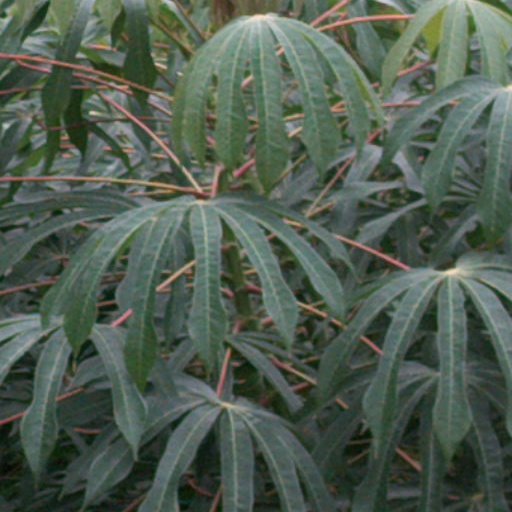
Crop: cassava